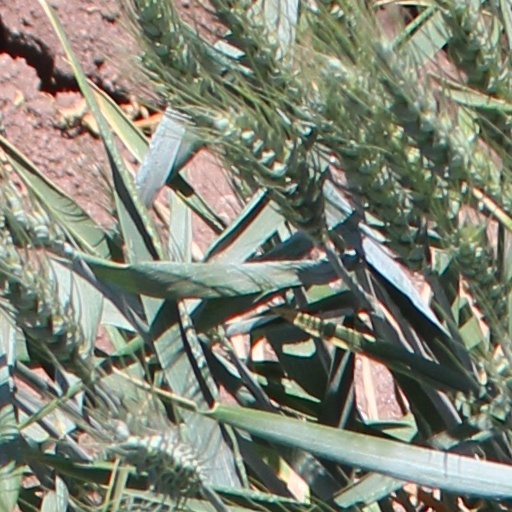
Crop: wheat